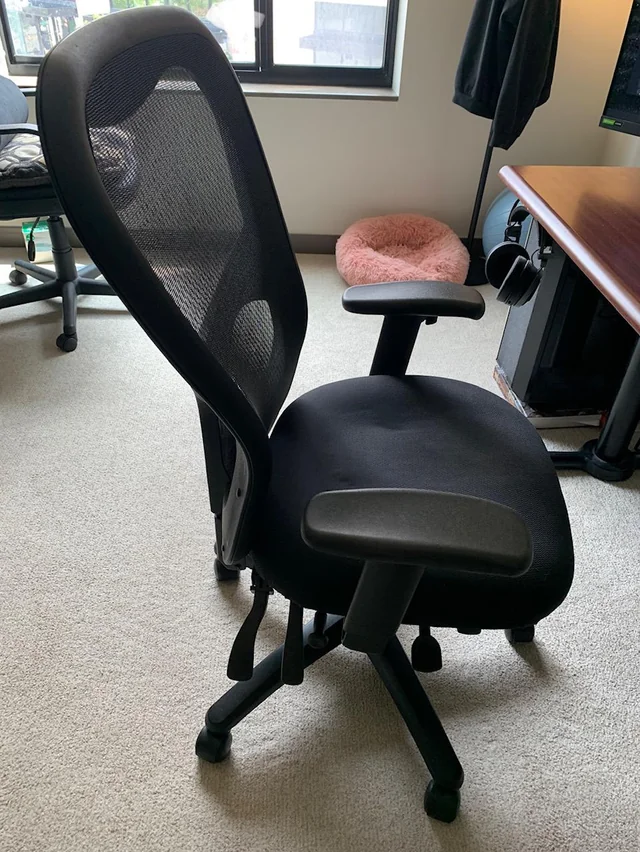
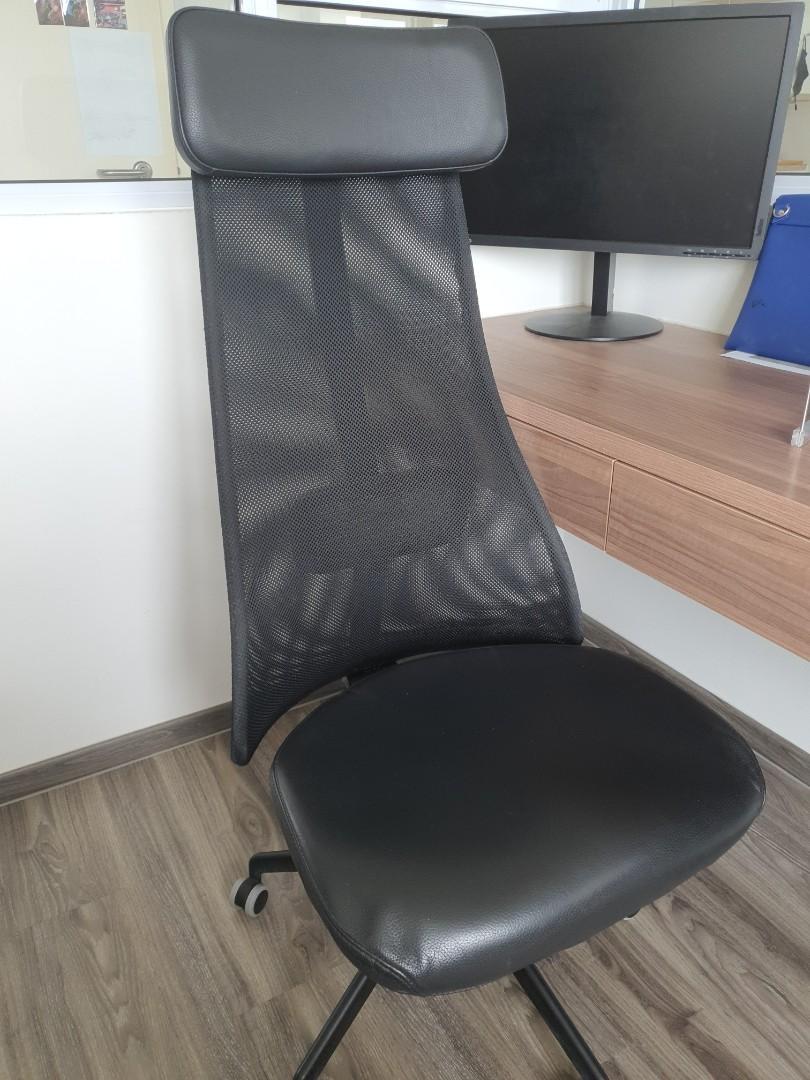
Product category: items_chair
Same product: no